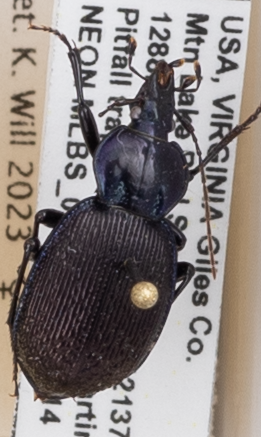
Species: Sphaeroderus stenostomus lecontei
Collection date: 2022-06-14
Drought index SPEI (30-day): -0.03
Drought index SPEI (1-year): -1.01
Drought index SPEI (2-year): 0.1